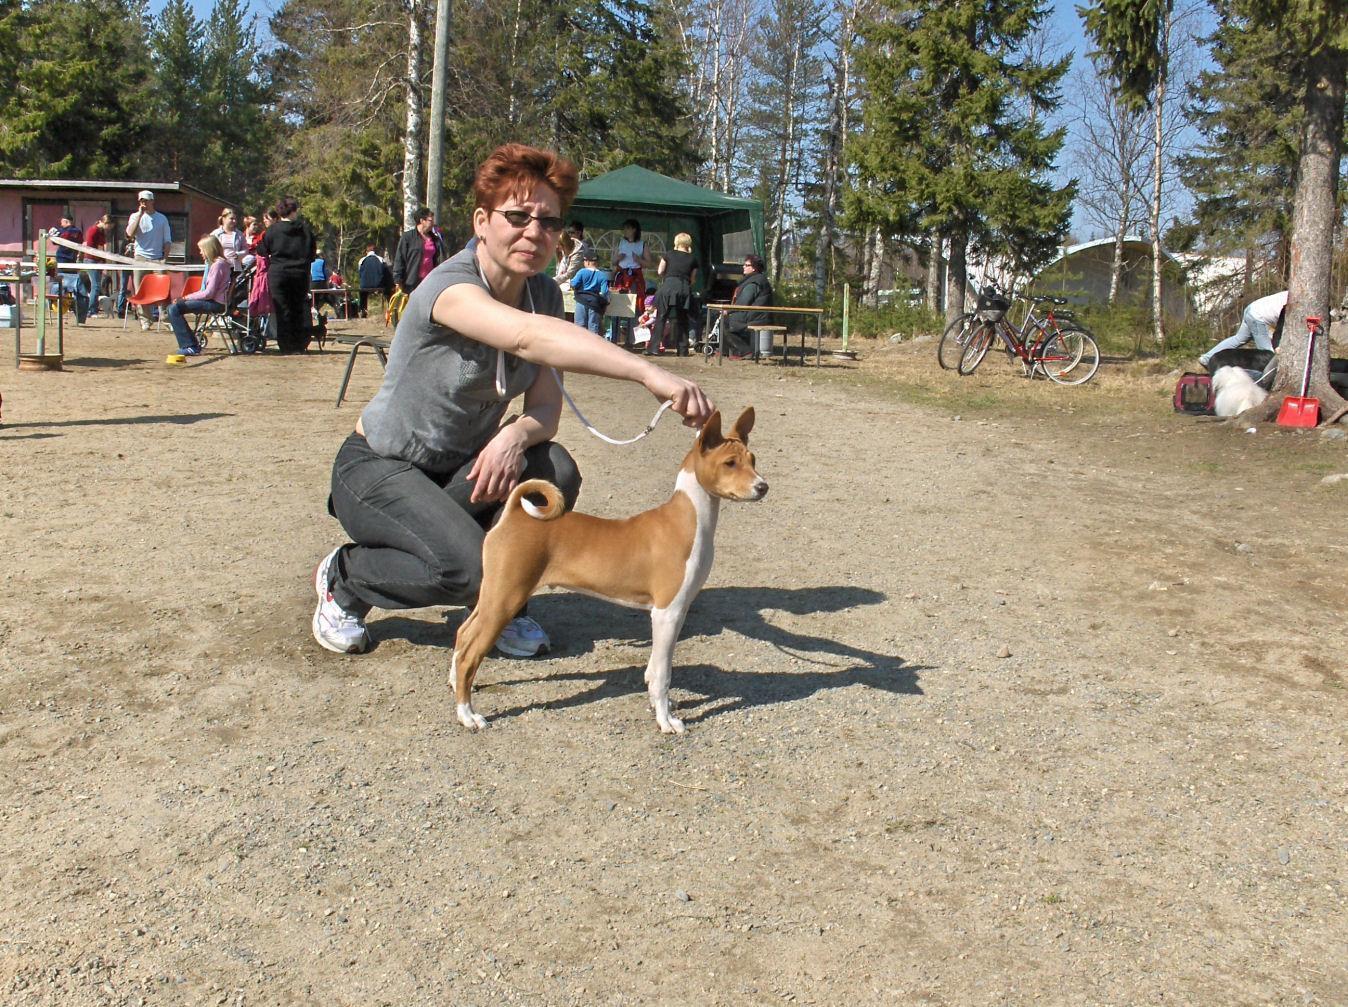
basenji